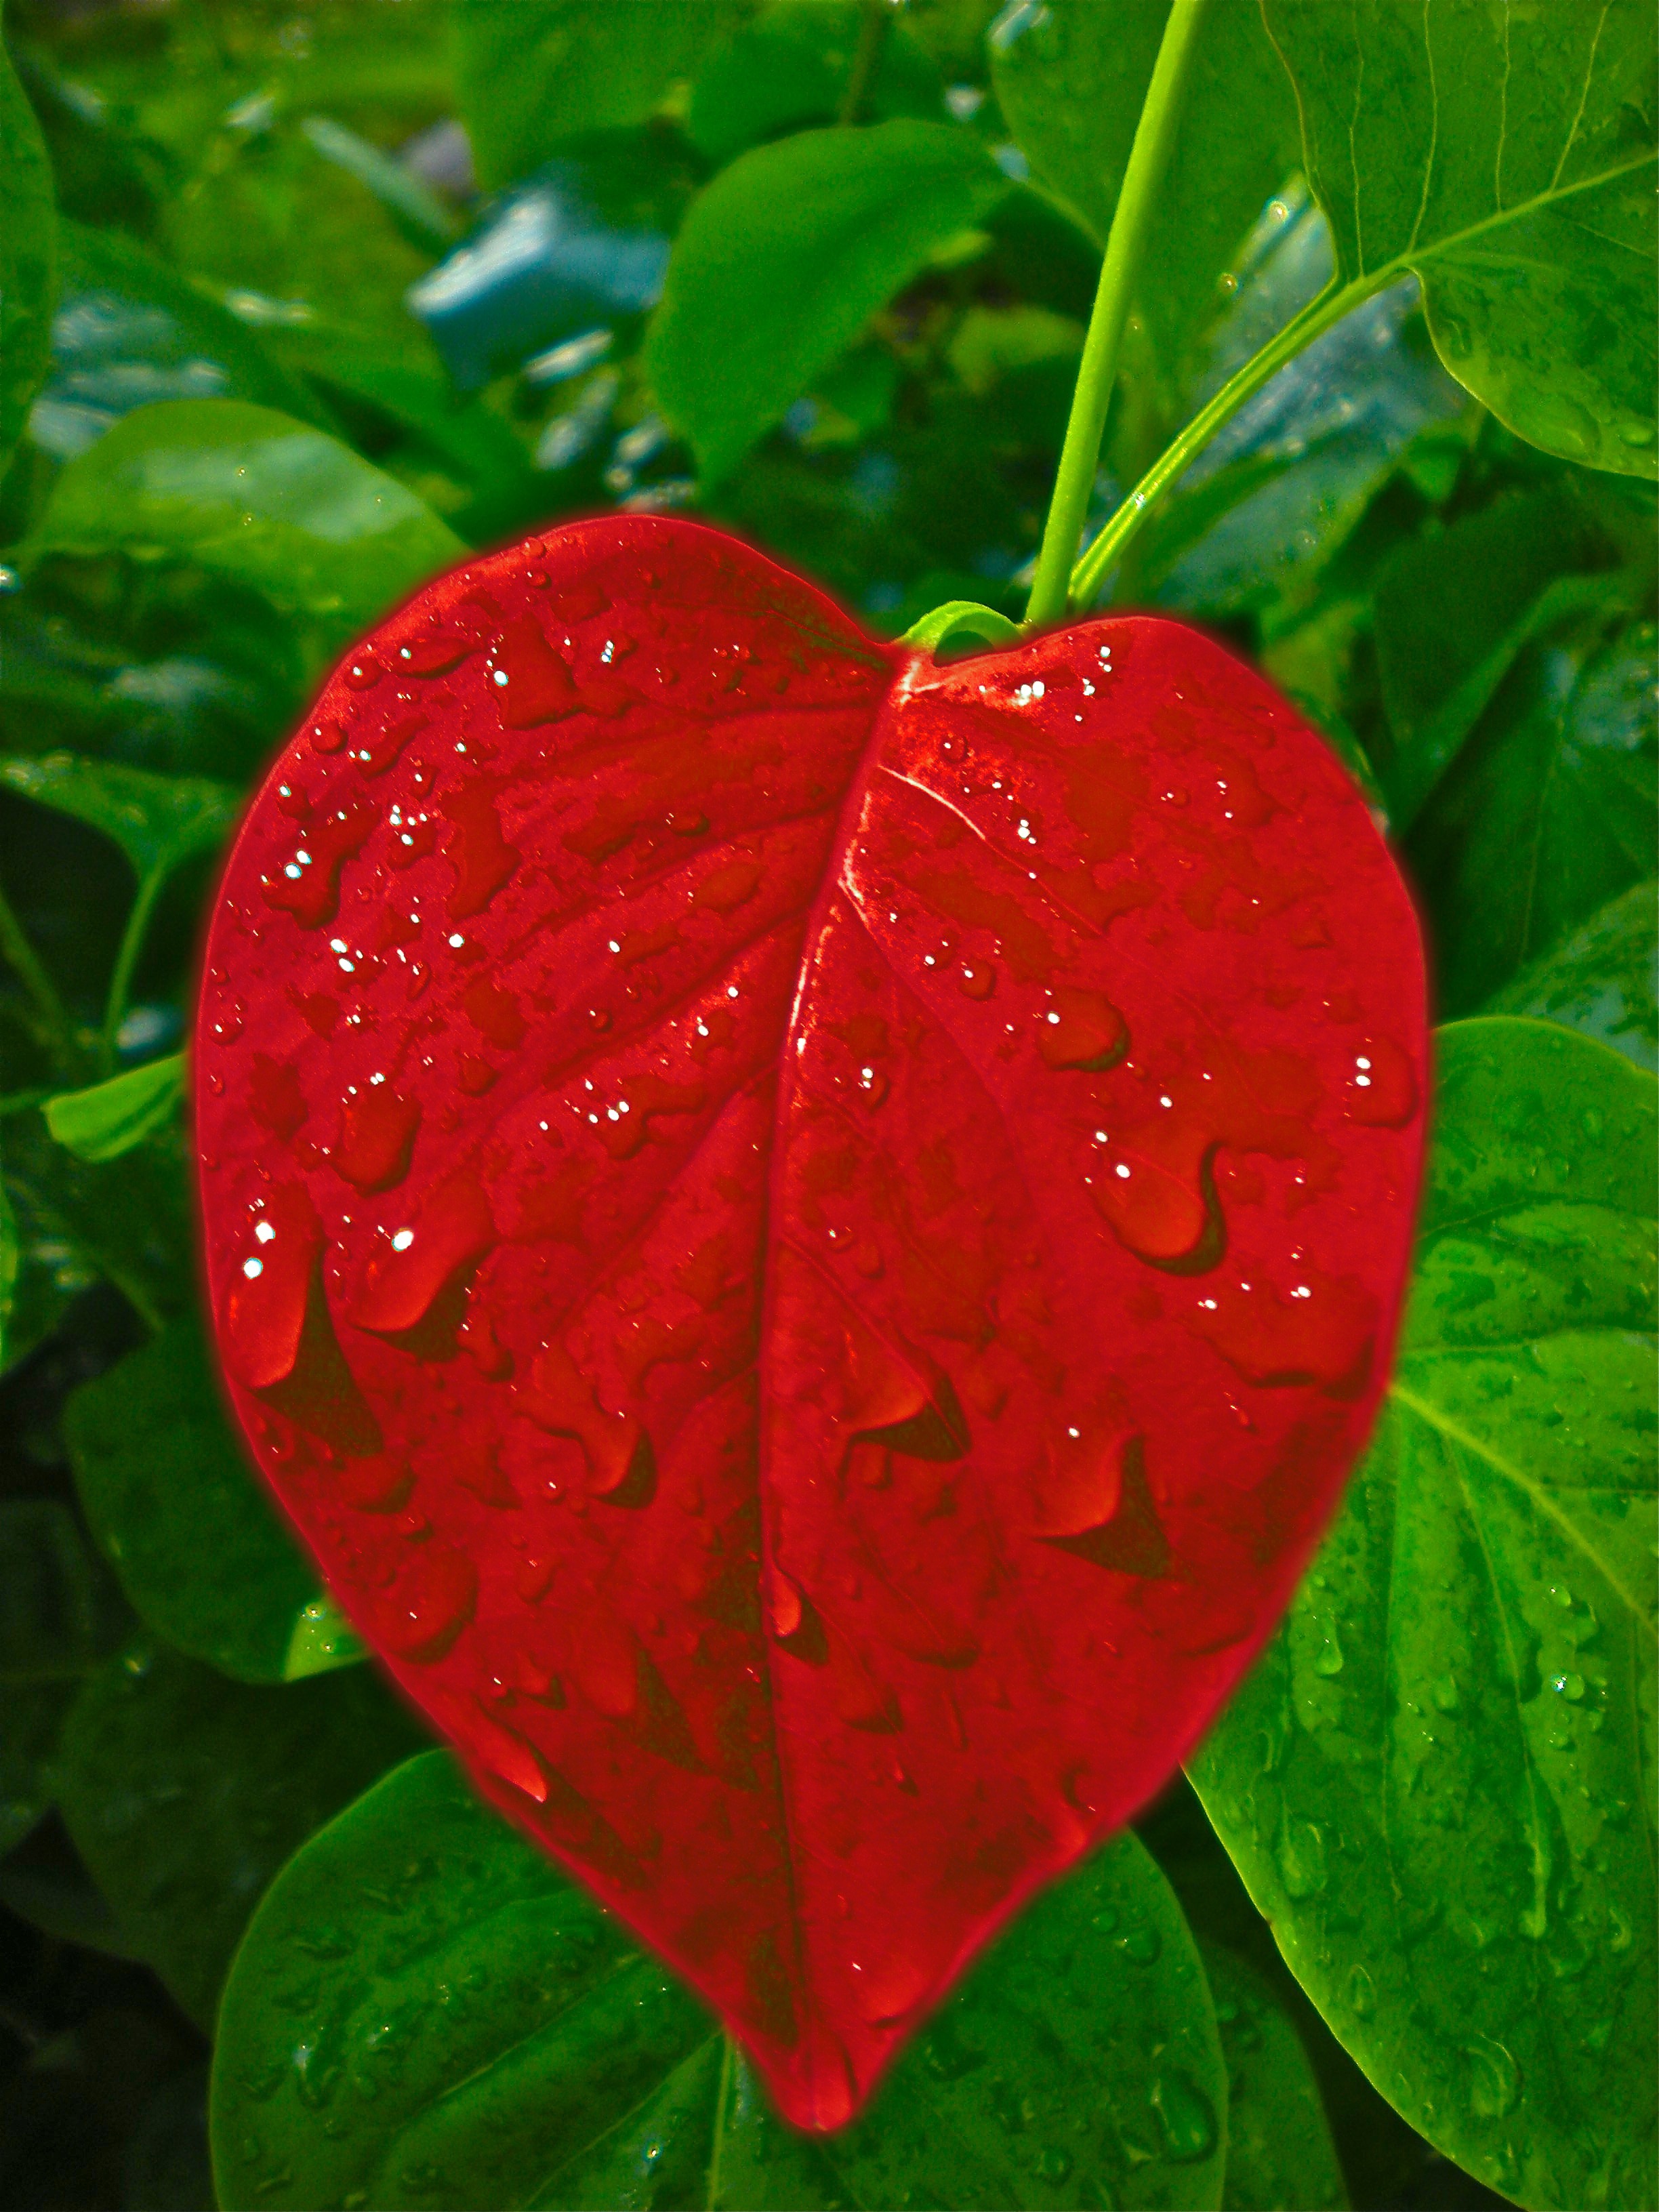
dew, plant, rain, leaf, flower, petal, love, heart, green, red, produce, romance, romantic, botany, flora, drip, valentine, tender, drop of water, macro photography, valentine's day, flowering plant, plant stem, land plant